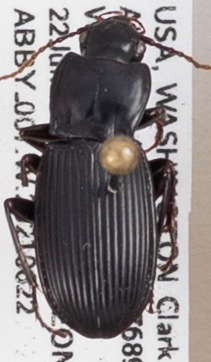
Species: Pterostichus herculaneus
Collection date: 2021-06-22
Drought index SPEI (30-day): -0.468
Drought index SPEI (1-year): -1.01
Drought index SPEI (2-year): -0.17